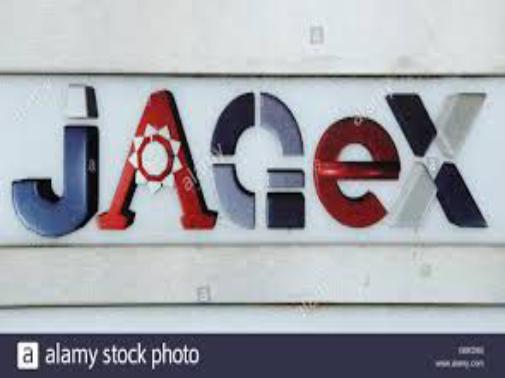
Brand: jagex
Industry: Electronic